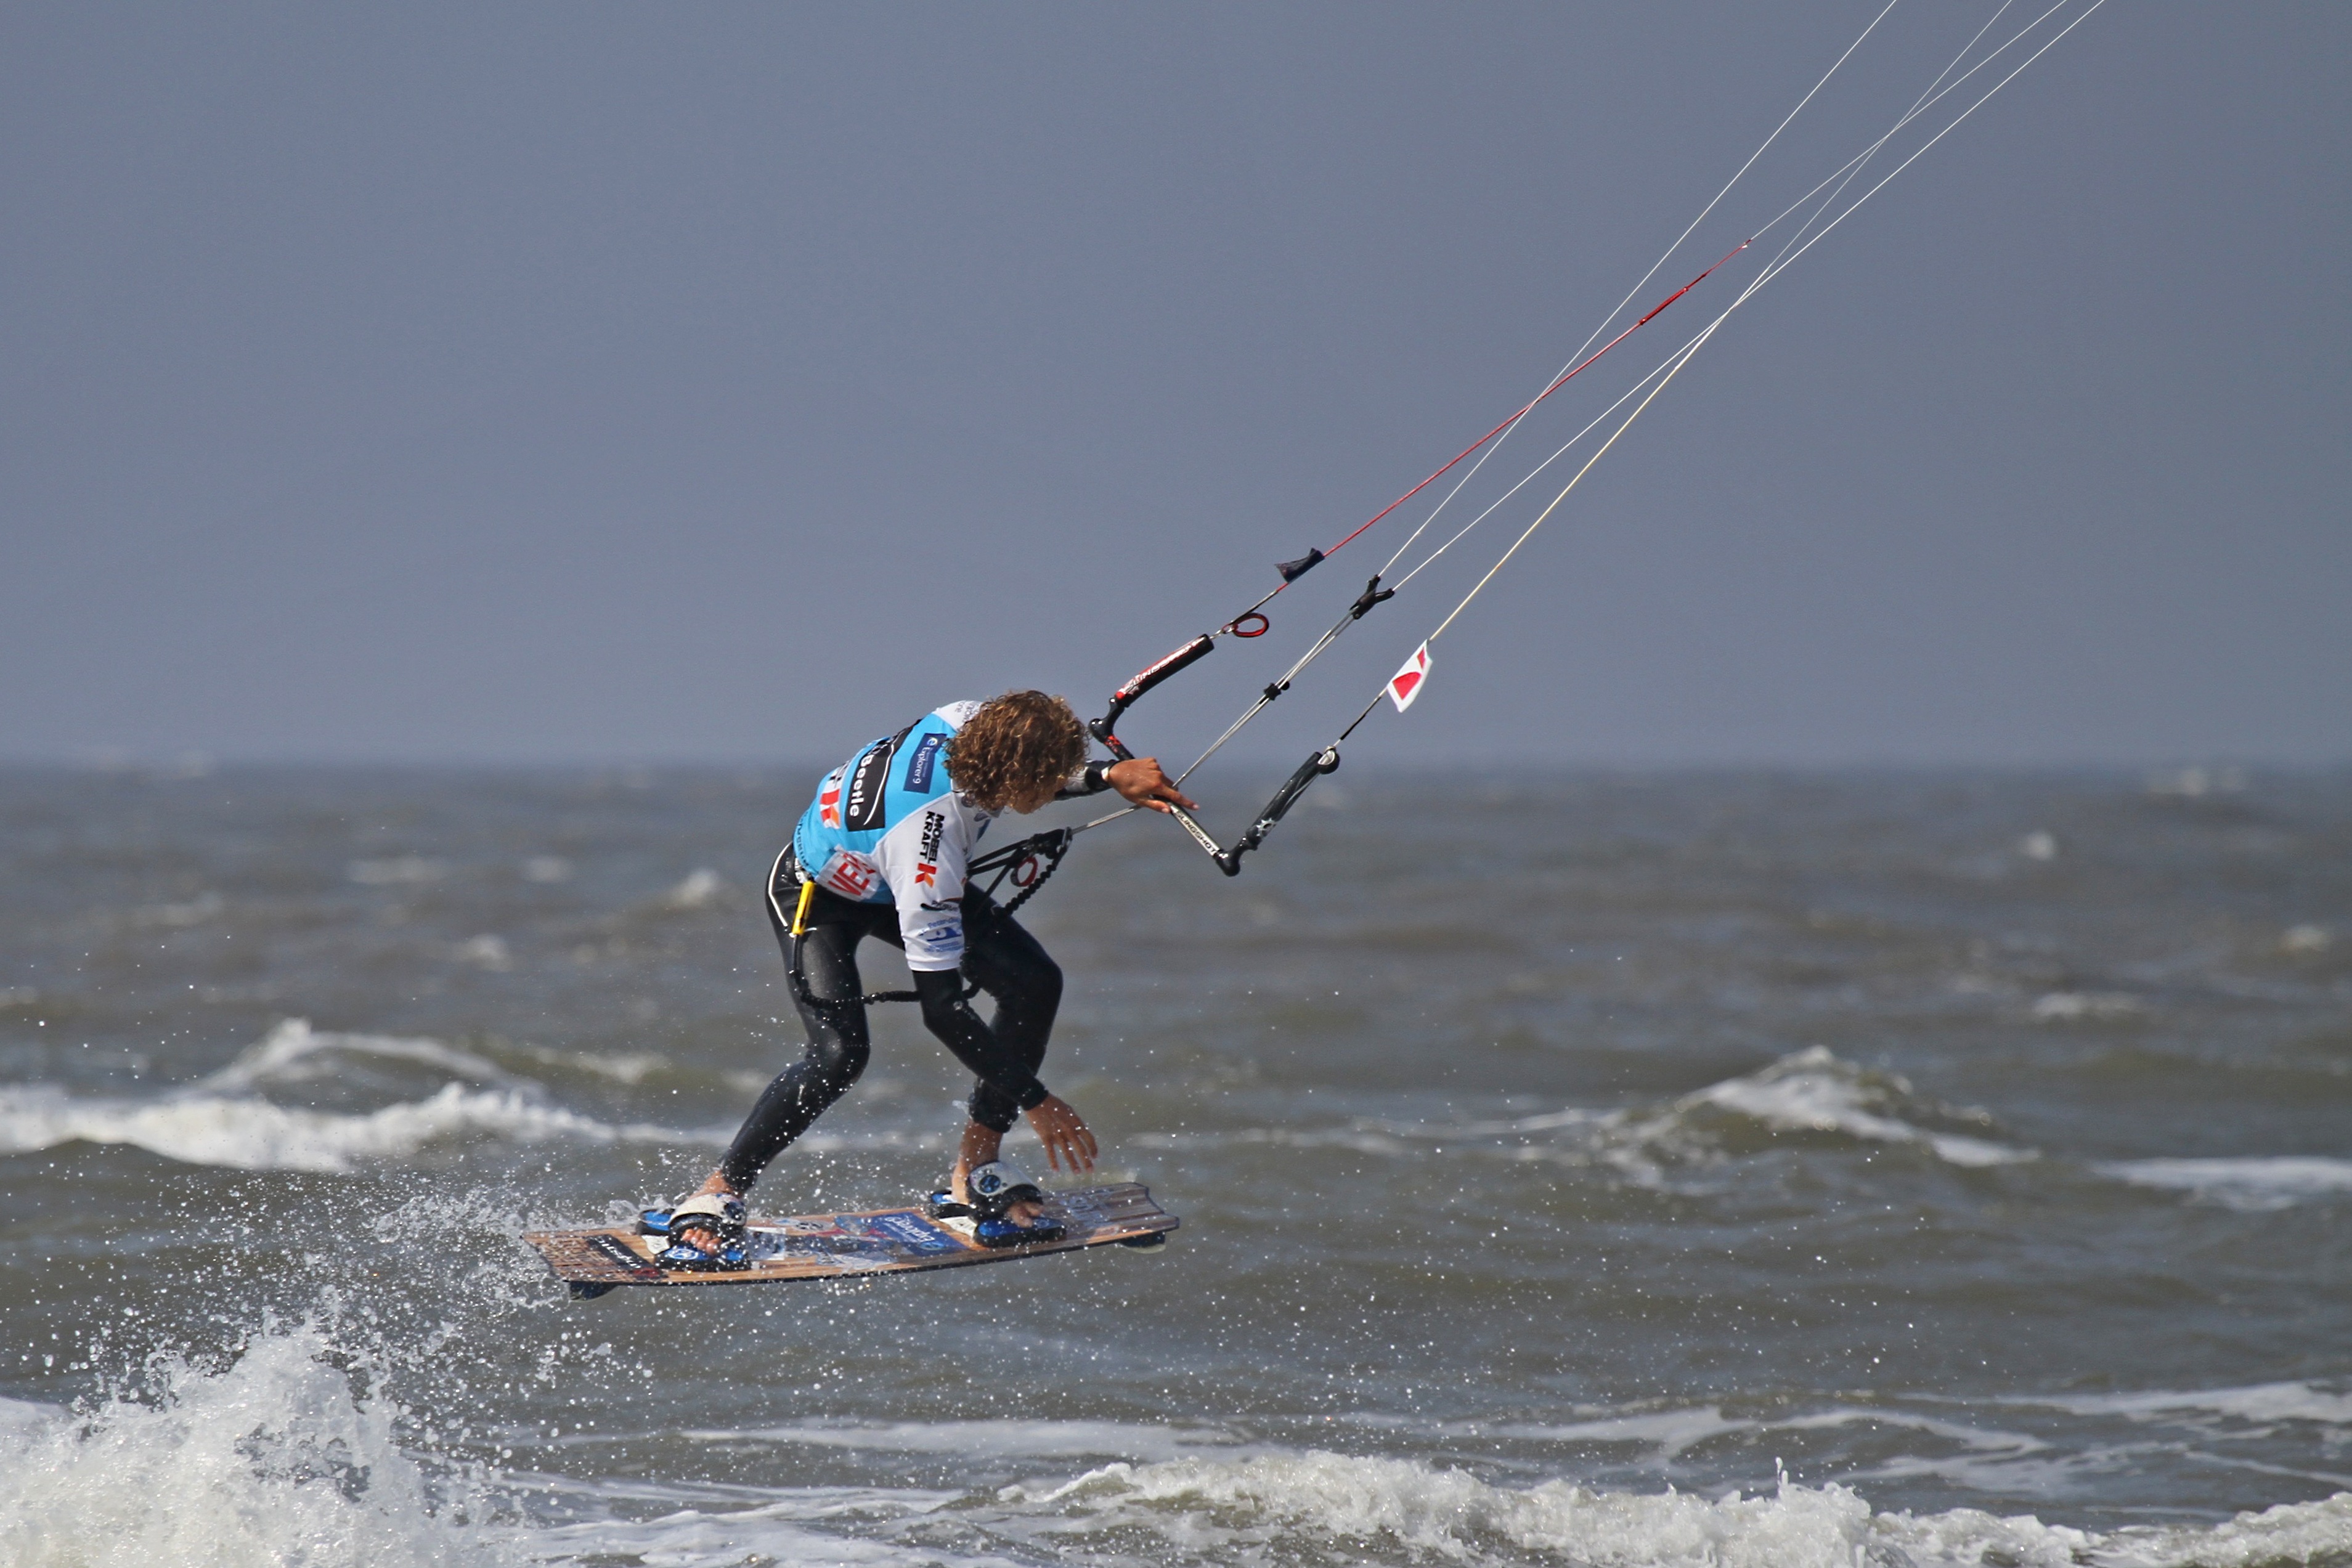
wind, sailing, extreme sport, toy, wakeboarding, sports, windsurfing, kitesurfing, nordfriesland, water sport, kite surfing, st peter, world natural heritage, windsports, wind wave, boardsport, kite sports, surface water sports, individual sports